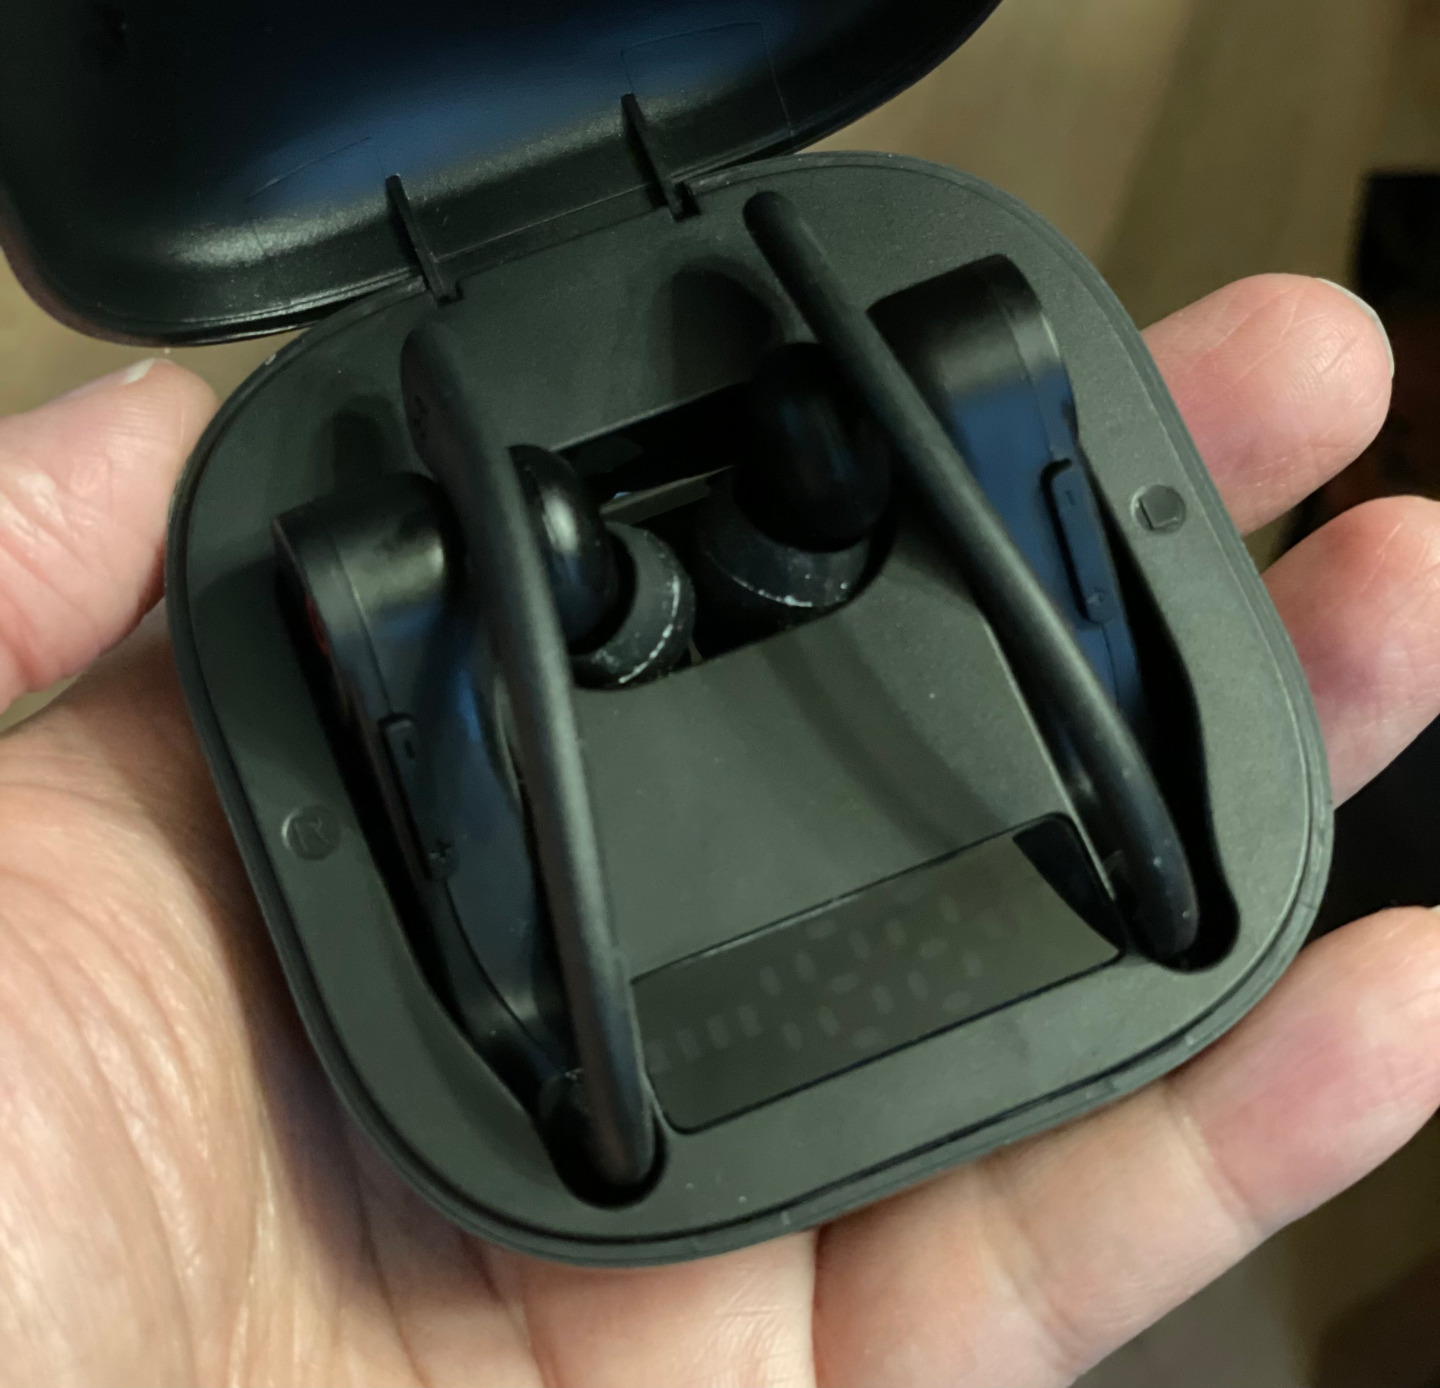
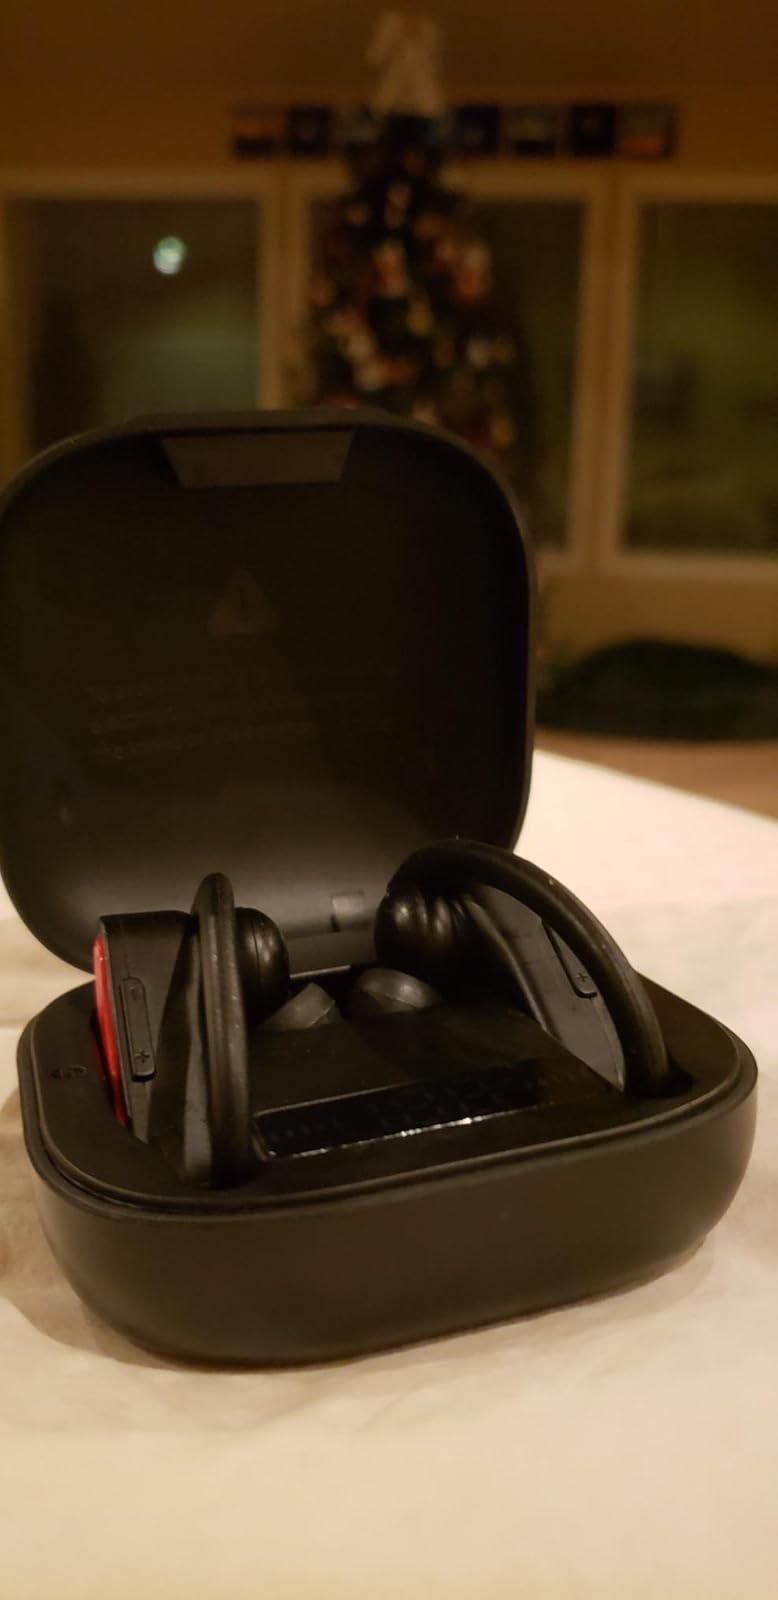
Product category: earbuds
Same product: no